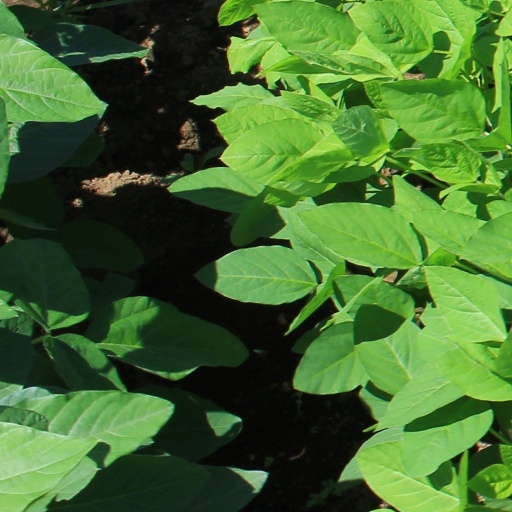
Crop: soybean